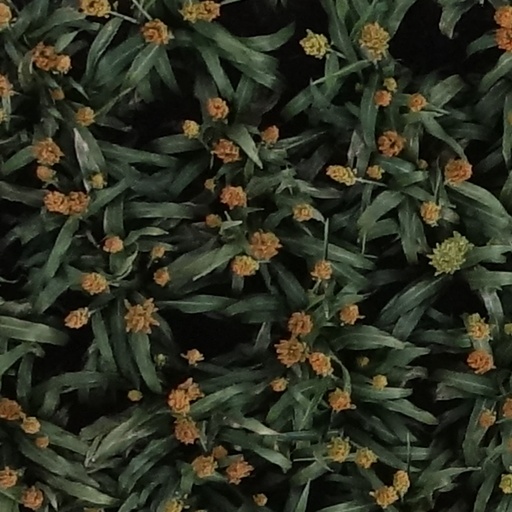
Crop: sorghum